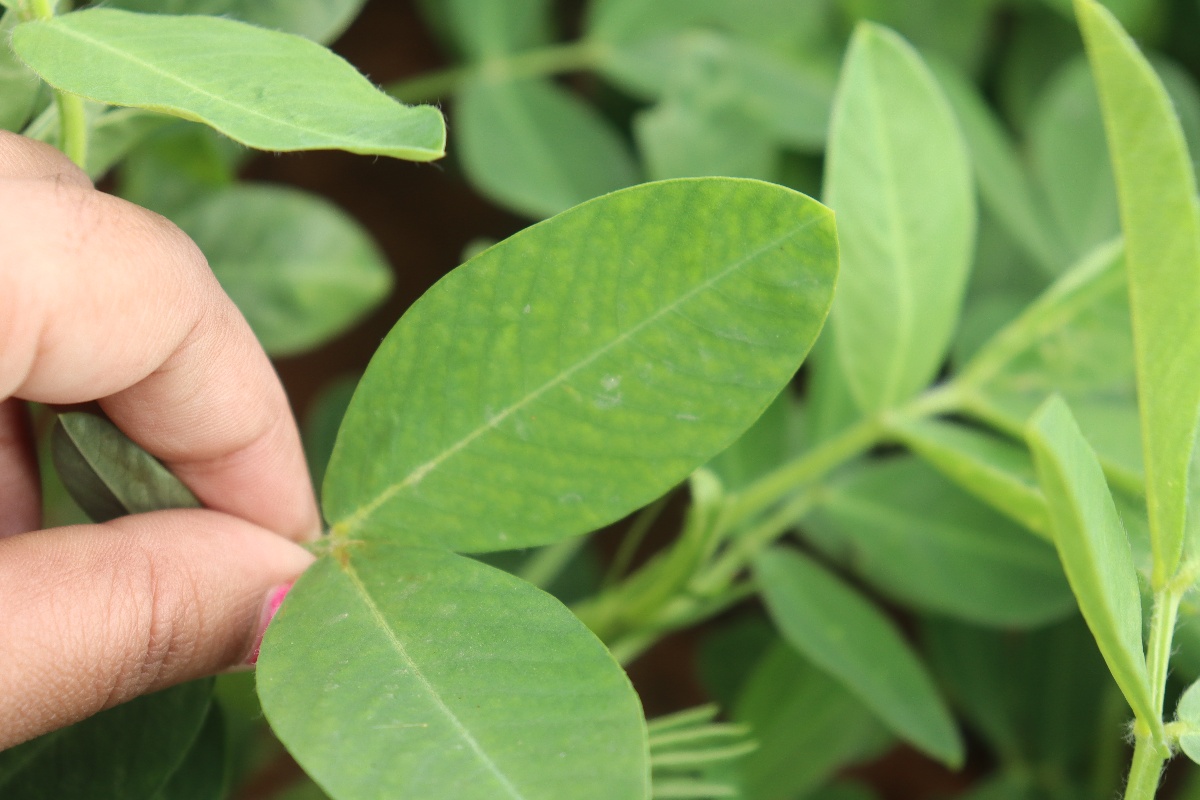
Label: healthy leaf